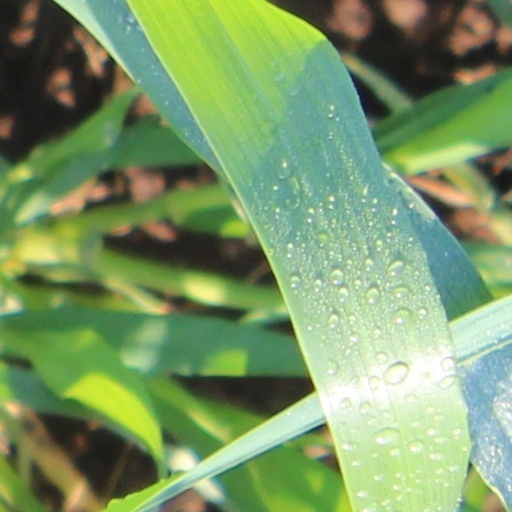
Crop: wheat